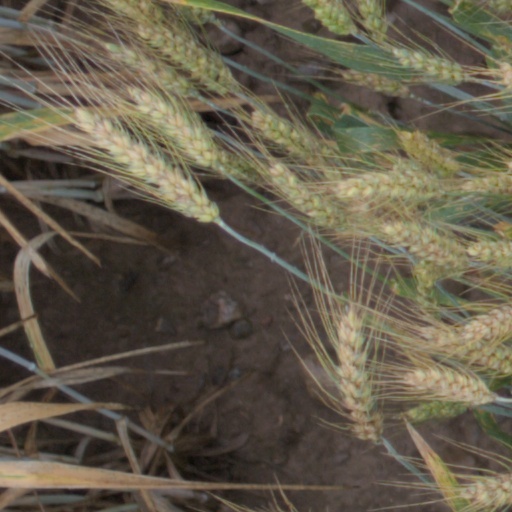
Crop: wheat